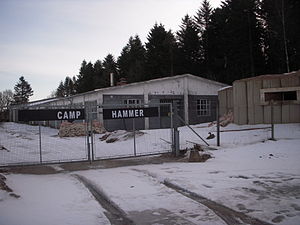
Hammer Depot
Depotet i 2012, kort efter at tjenesteboligen er nedrevet. Billedet er taget omtrent samme sted som øverste billede fra 1955, og misligholdelsen er til at få øje på.
Militærdepotet 'Hammer Depot' i 2012, kort tid efter nedrivning af tjenesteboligen.
Hammer Depot er et militærdepot beliggende i skovkanten på nordsiden af Hammer Bakker, 200 meter fra Hammer Kirke og tæt på landevejen mellem Sulsted og Grindsted. Hammer Depot ligger i Aalborg Kommune, Region Nordjylland.